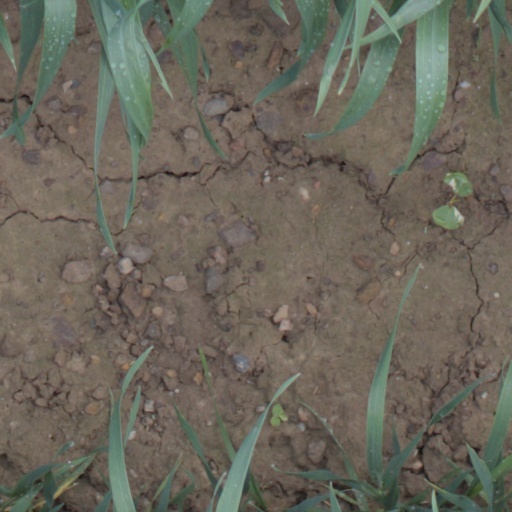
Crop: wheat